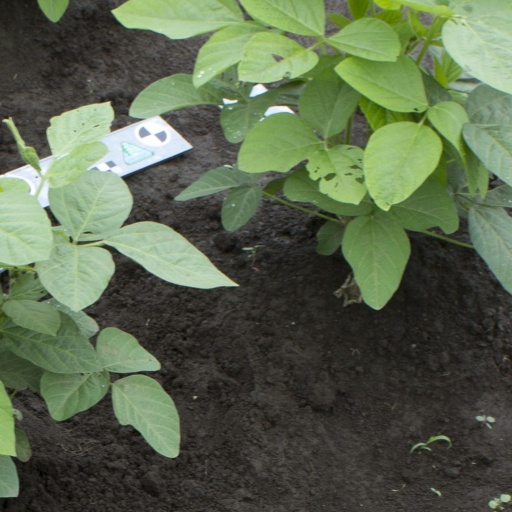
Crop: soybean